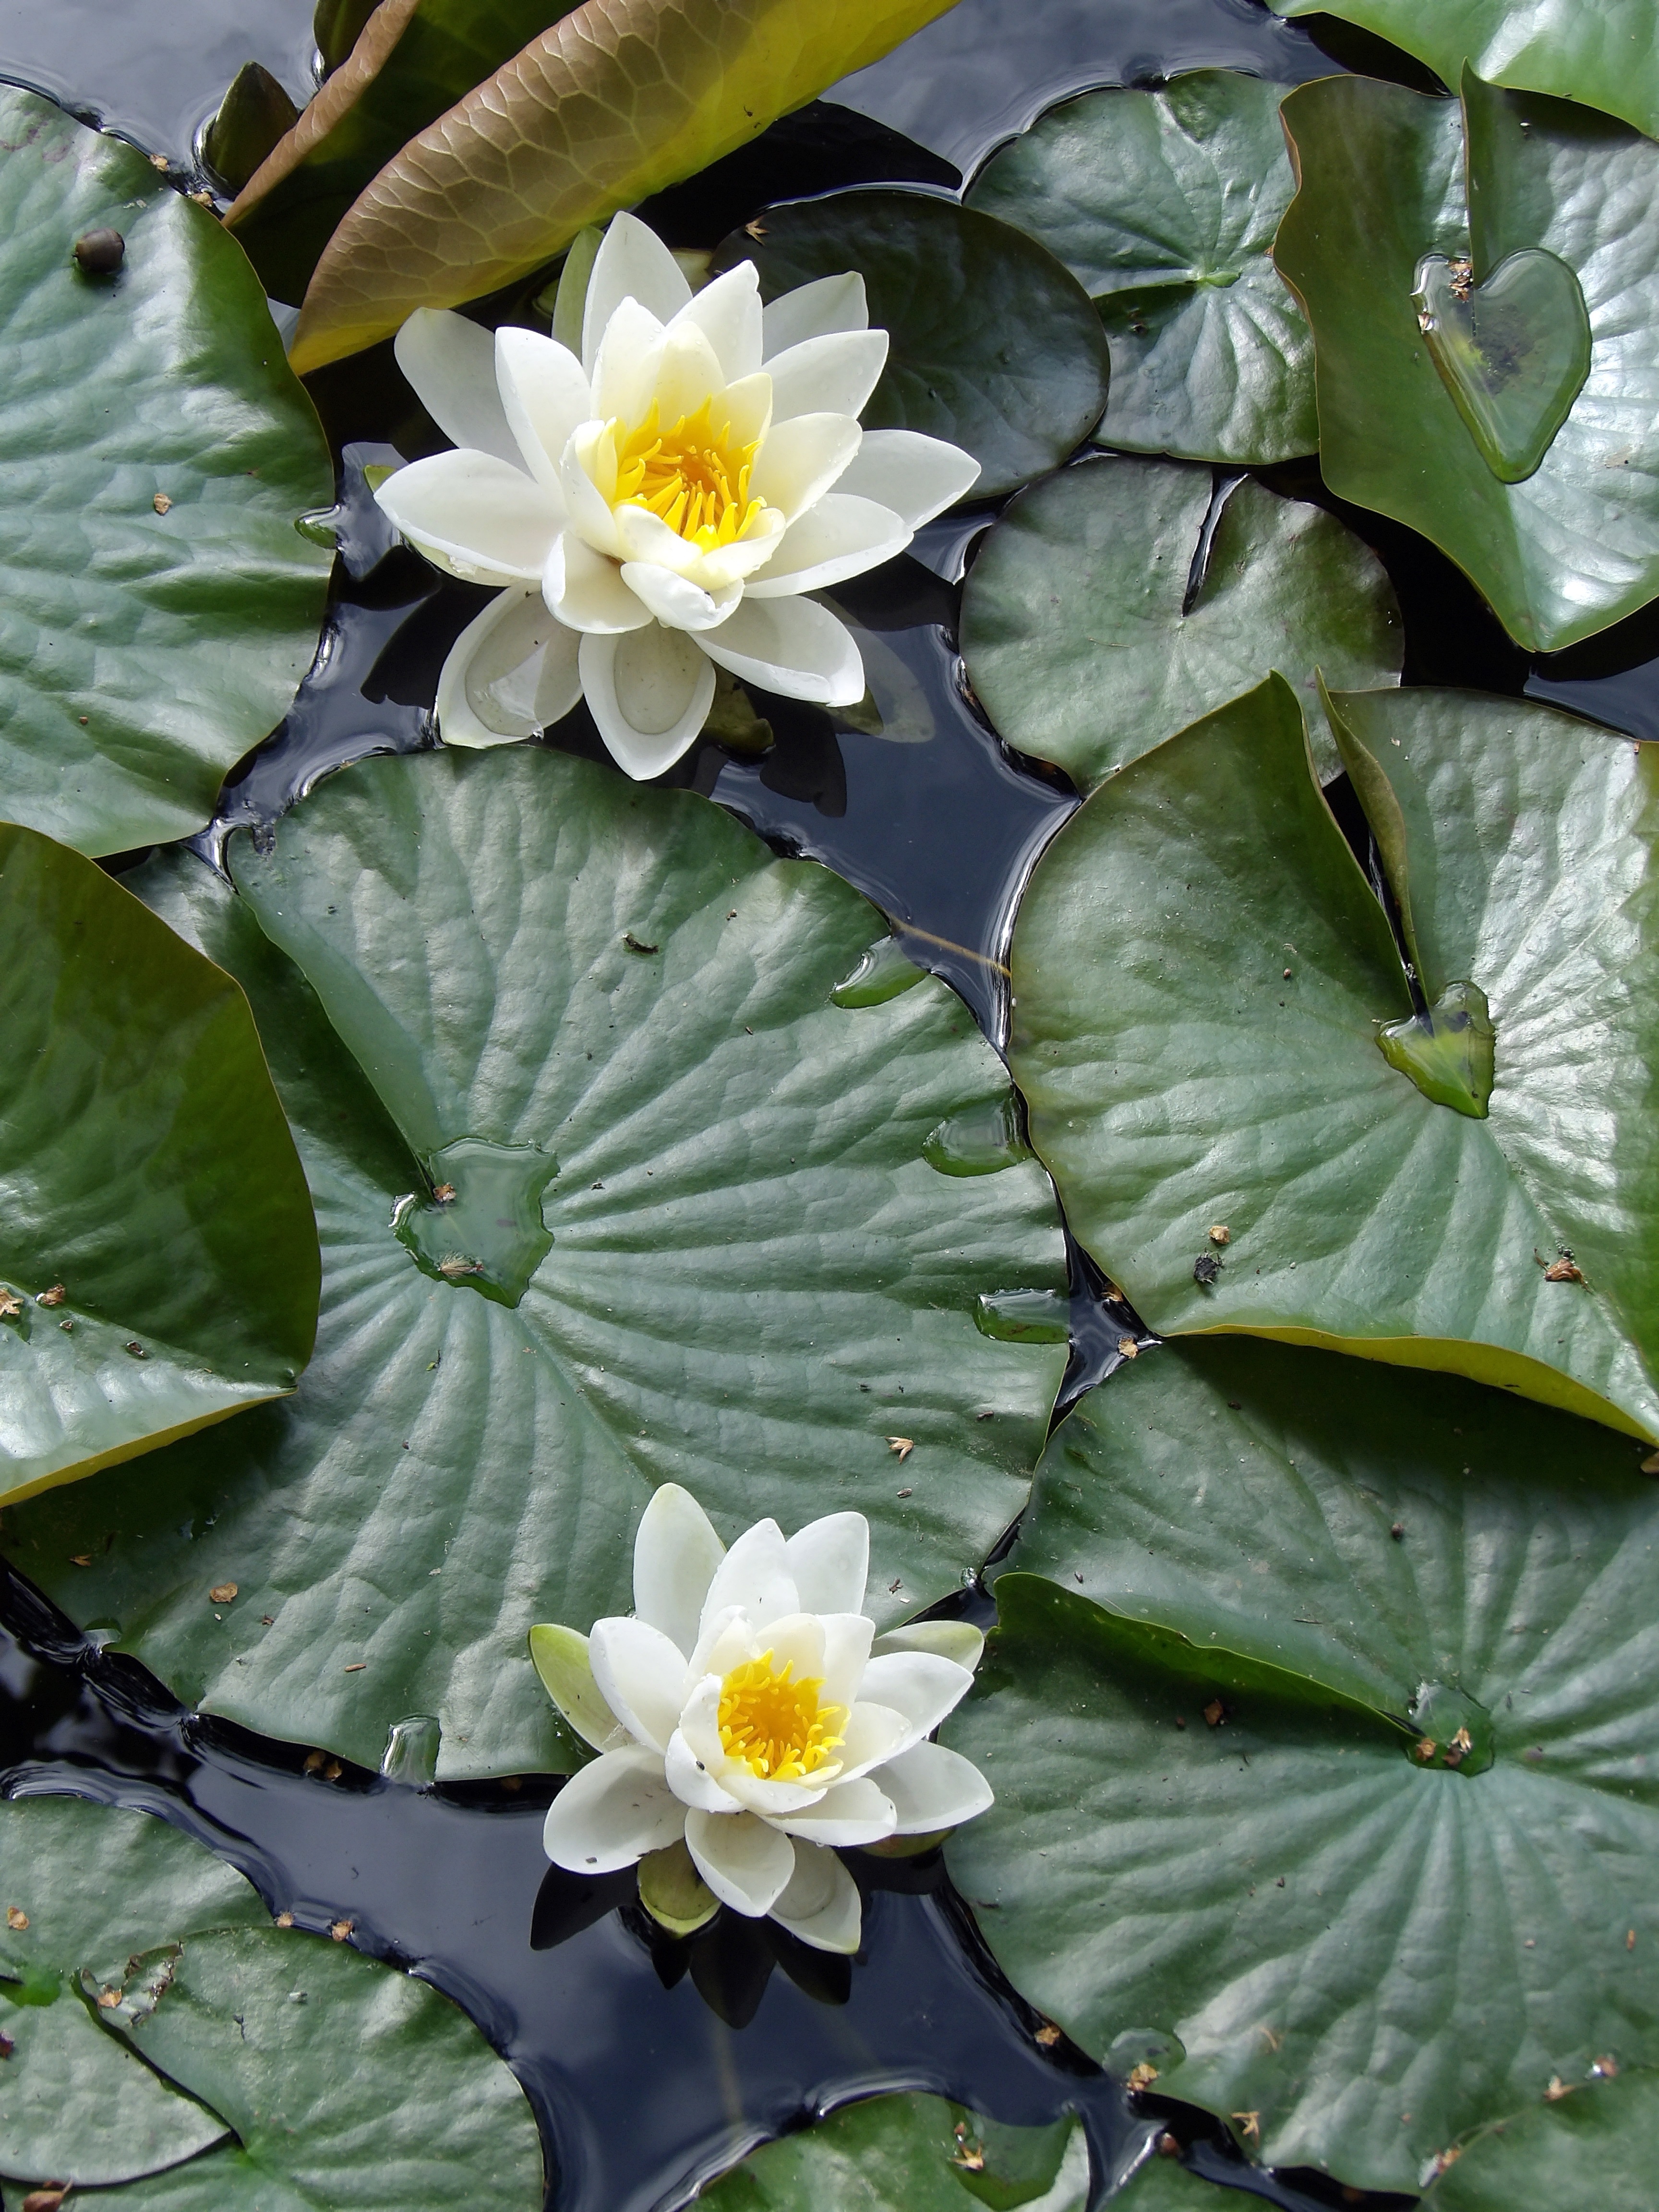
nature, blossom, plant, leaf, flower, lake, pond, green, botany, aquatic, garden, aquatic plant, flora, water lily, flowers, flowering plant, land plant